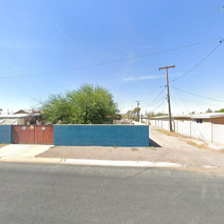
Label: streetView